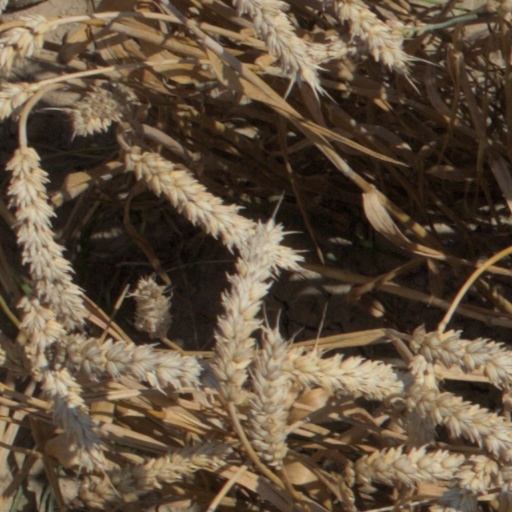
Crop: wheat